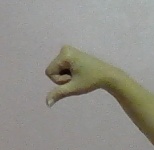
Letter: waw